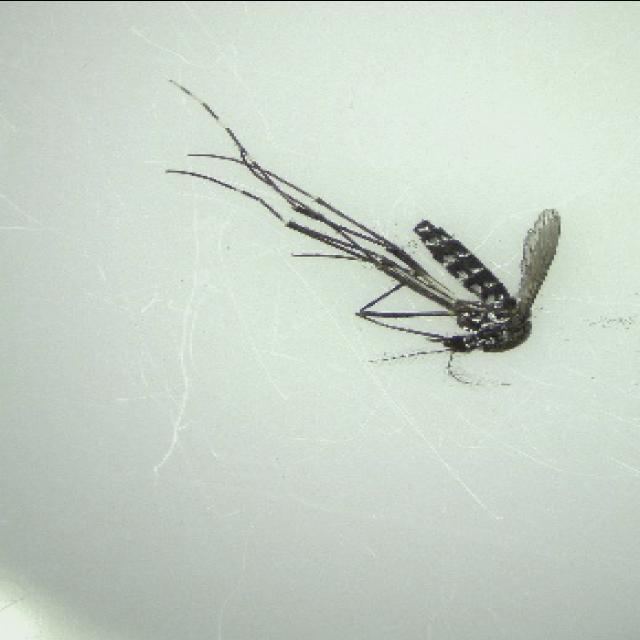
Species: aedes_albopictus